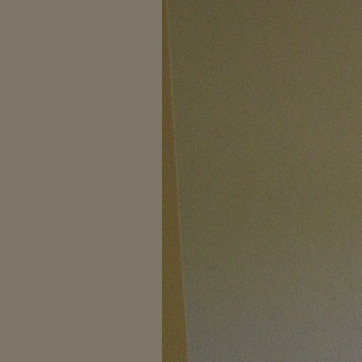
Material: painted